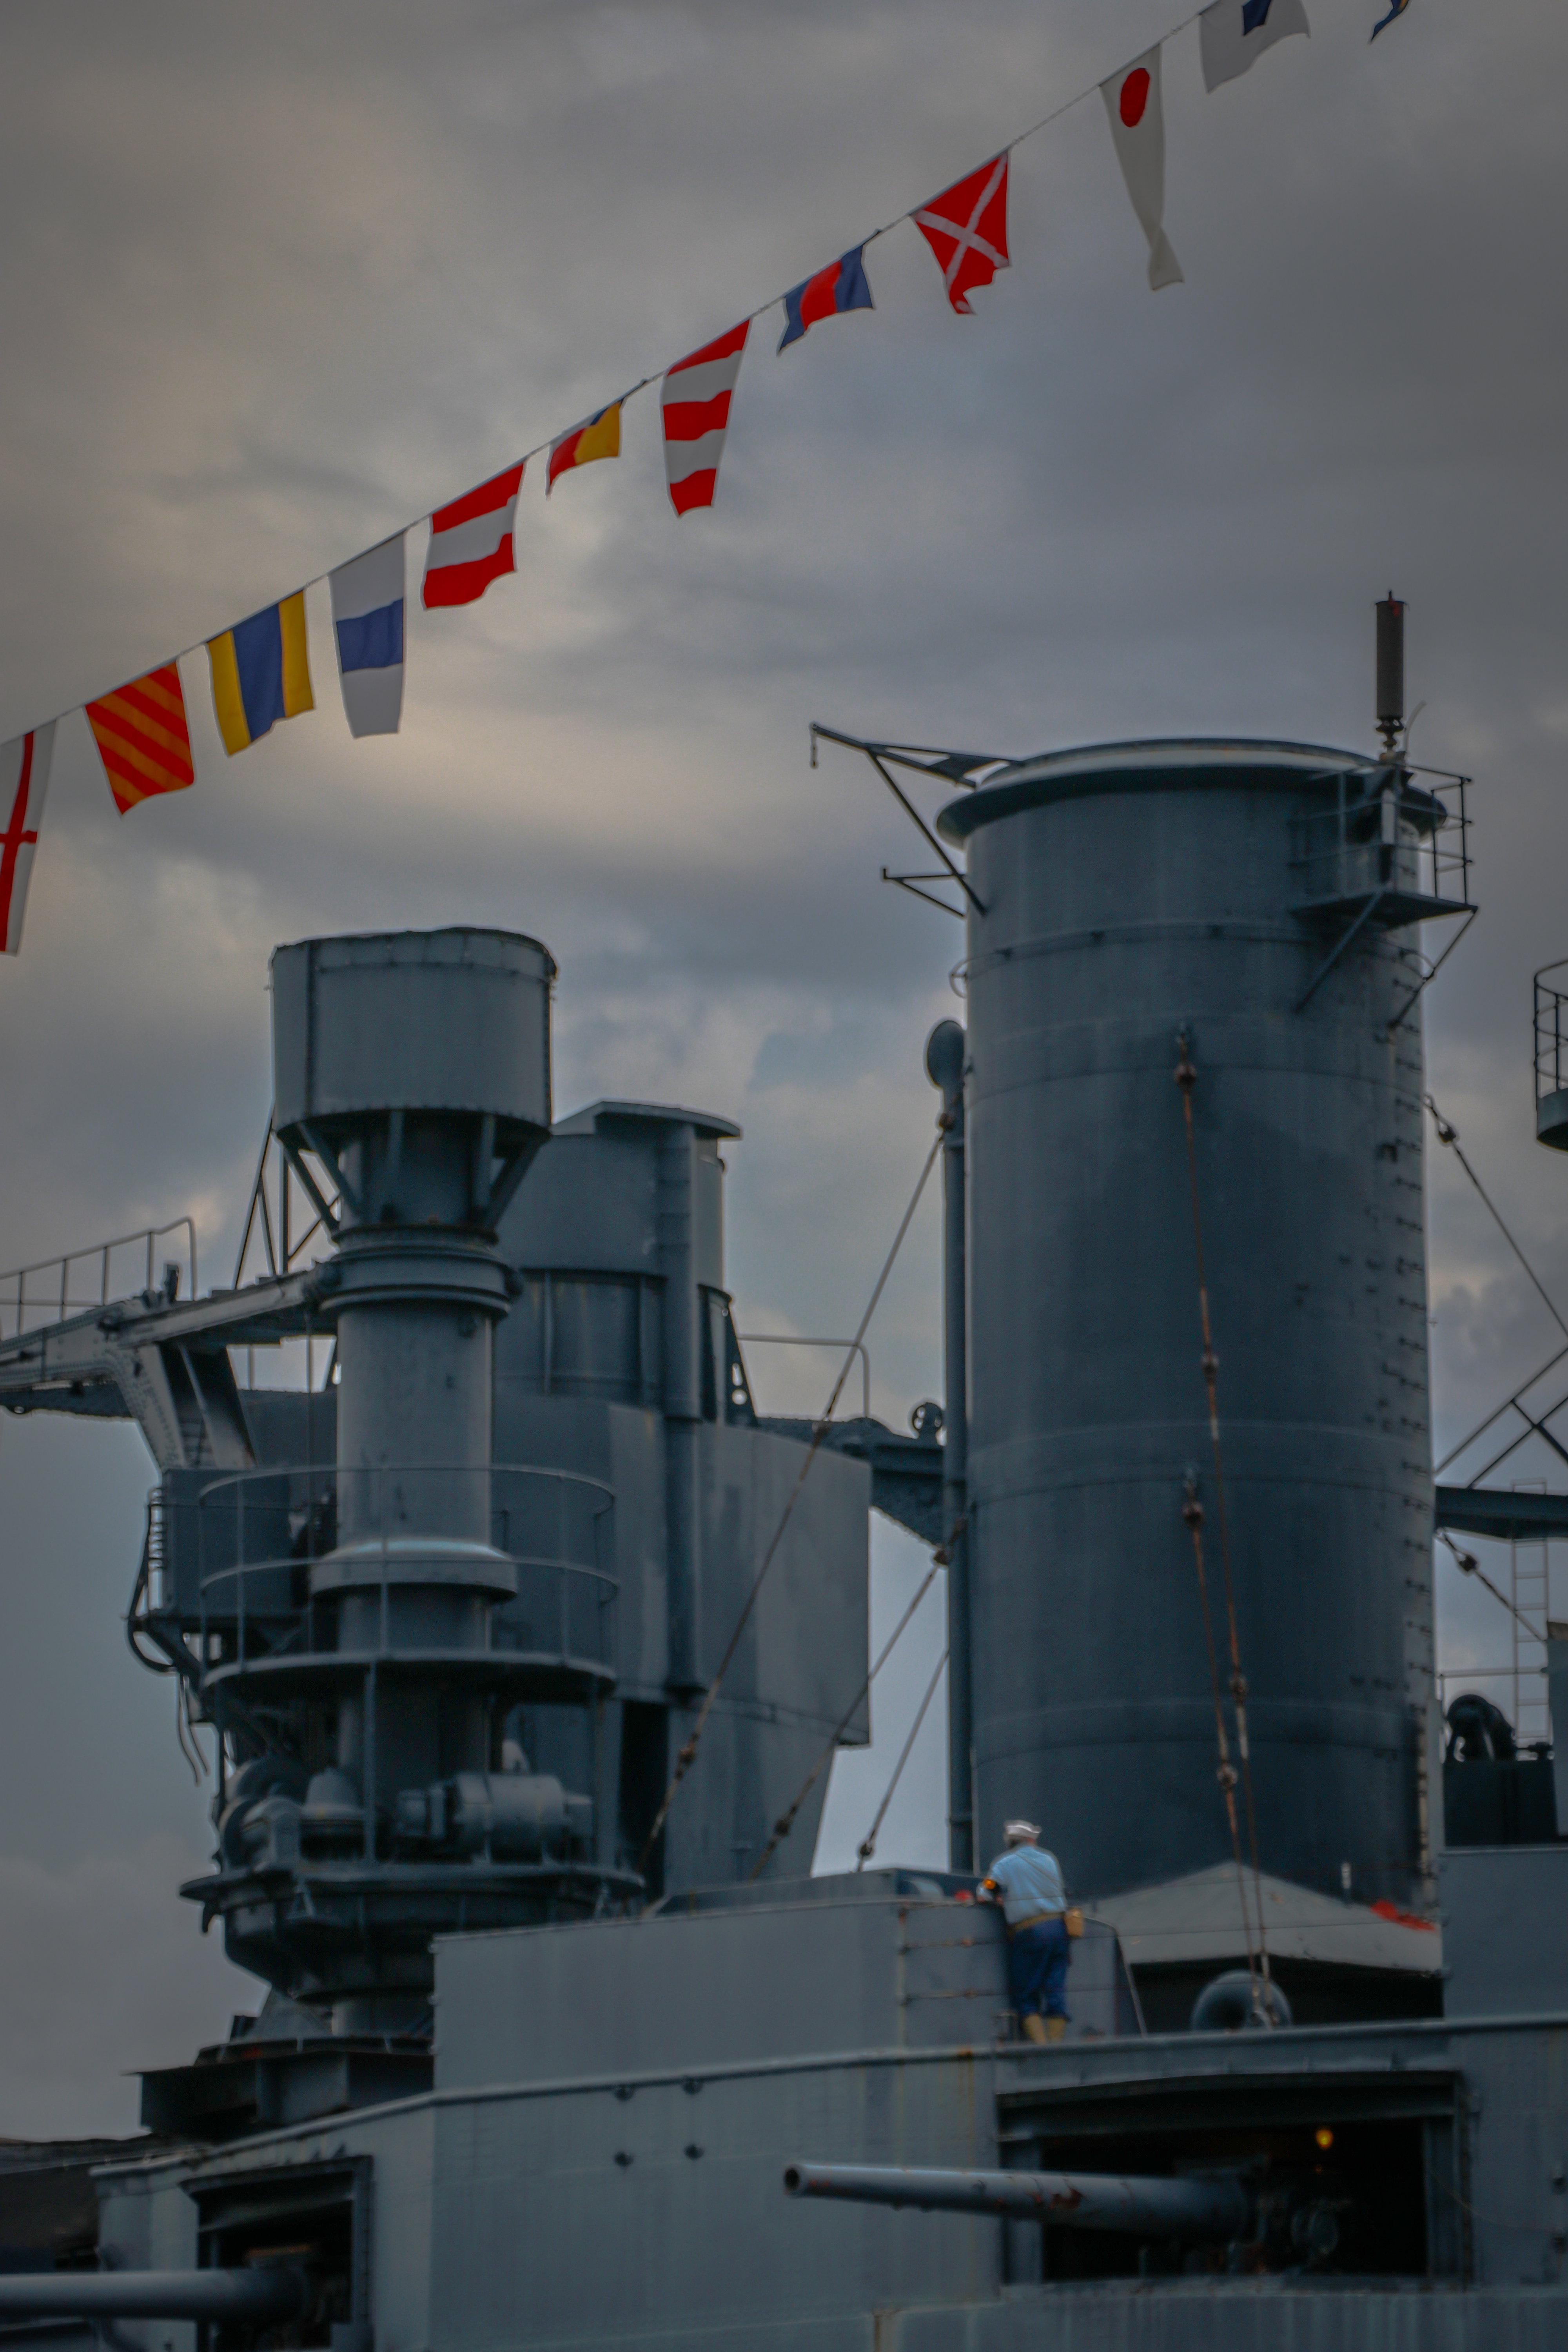
battleshiptexas, battleship, texas, navy, boat, houstonshipchannel, water, sky, clouds, outdoors, statepark, flags, guns, anchors, cloud, flag, chimney, gas, city, vehicle, industry, ship, machine, factory, roof, engineering, naval architecture, naval ship, public utility, composite material, pipe, silo, watercraft, steel, cylinder, pollution, warship